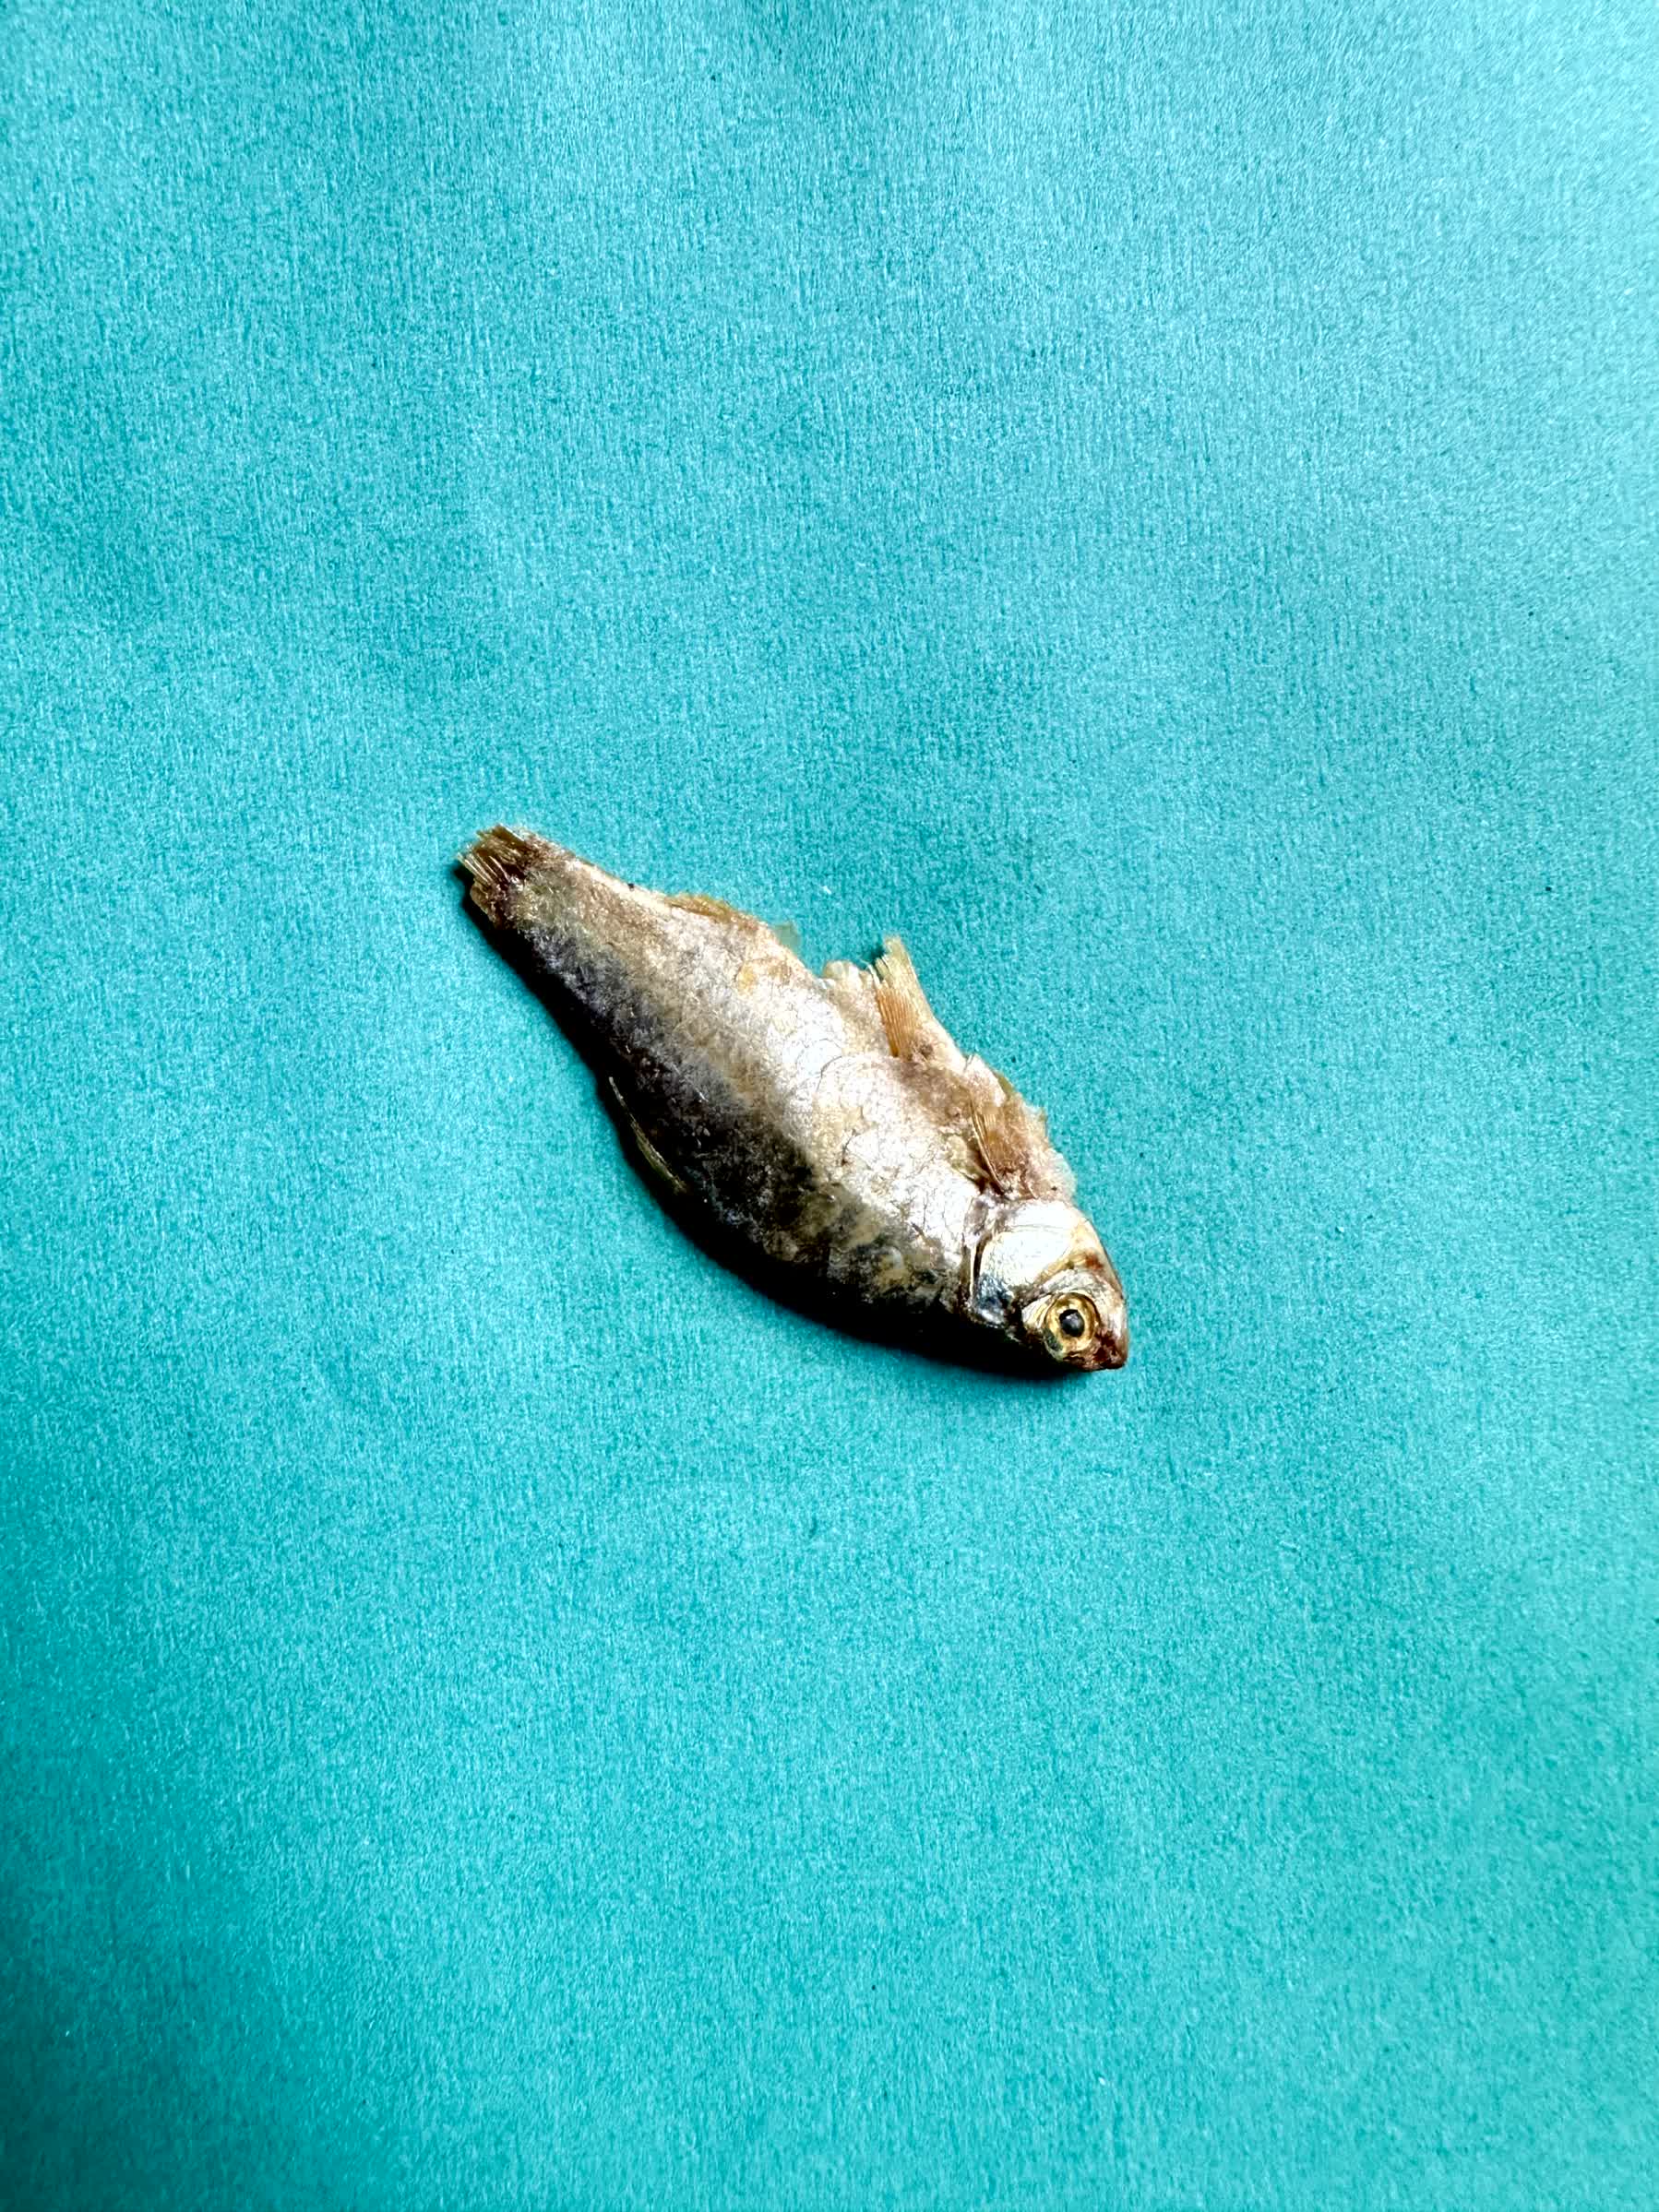
Species: puti chepa